Mark Hughes

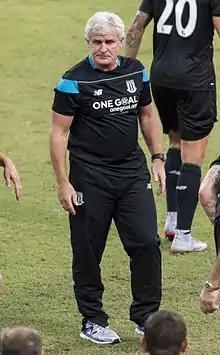
Hughes as manager of Stoke City in 2015

Leslie Mark Hughes (born 1 November 1963) is a Welsh football coach and former player who is the head coach of club Carlisle United.